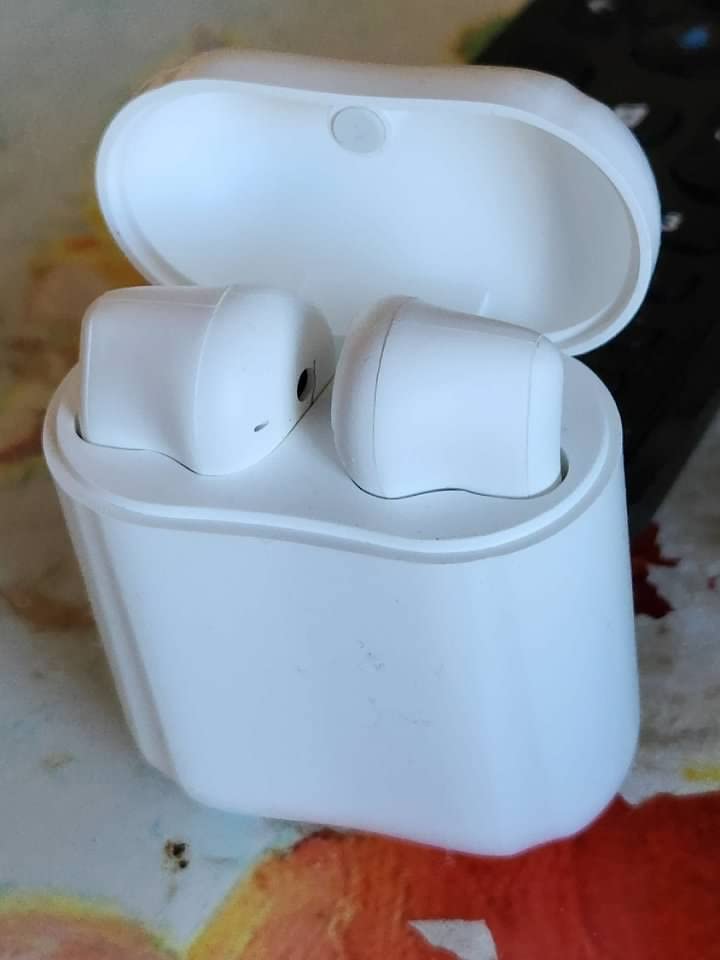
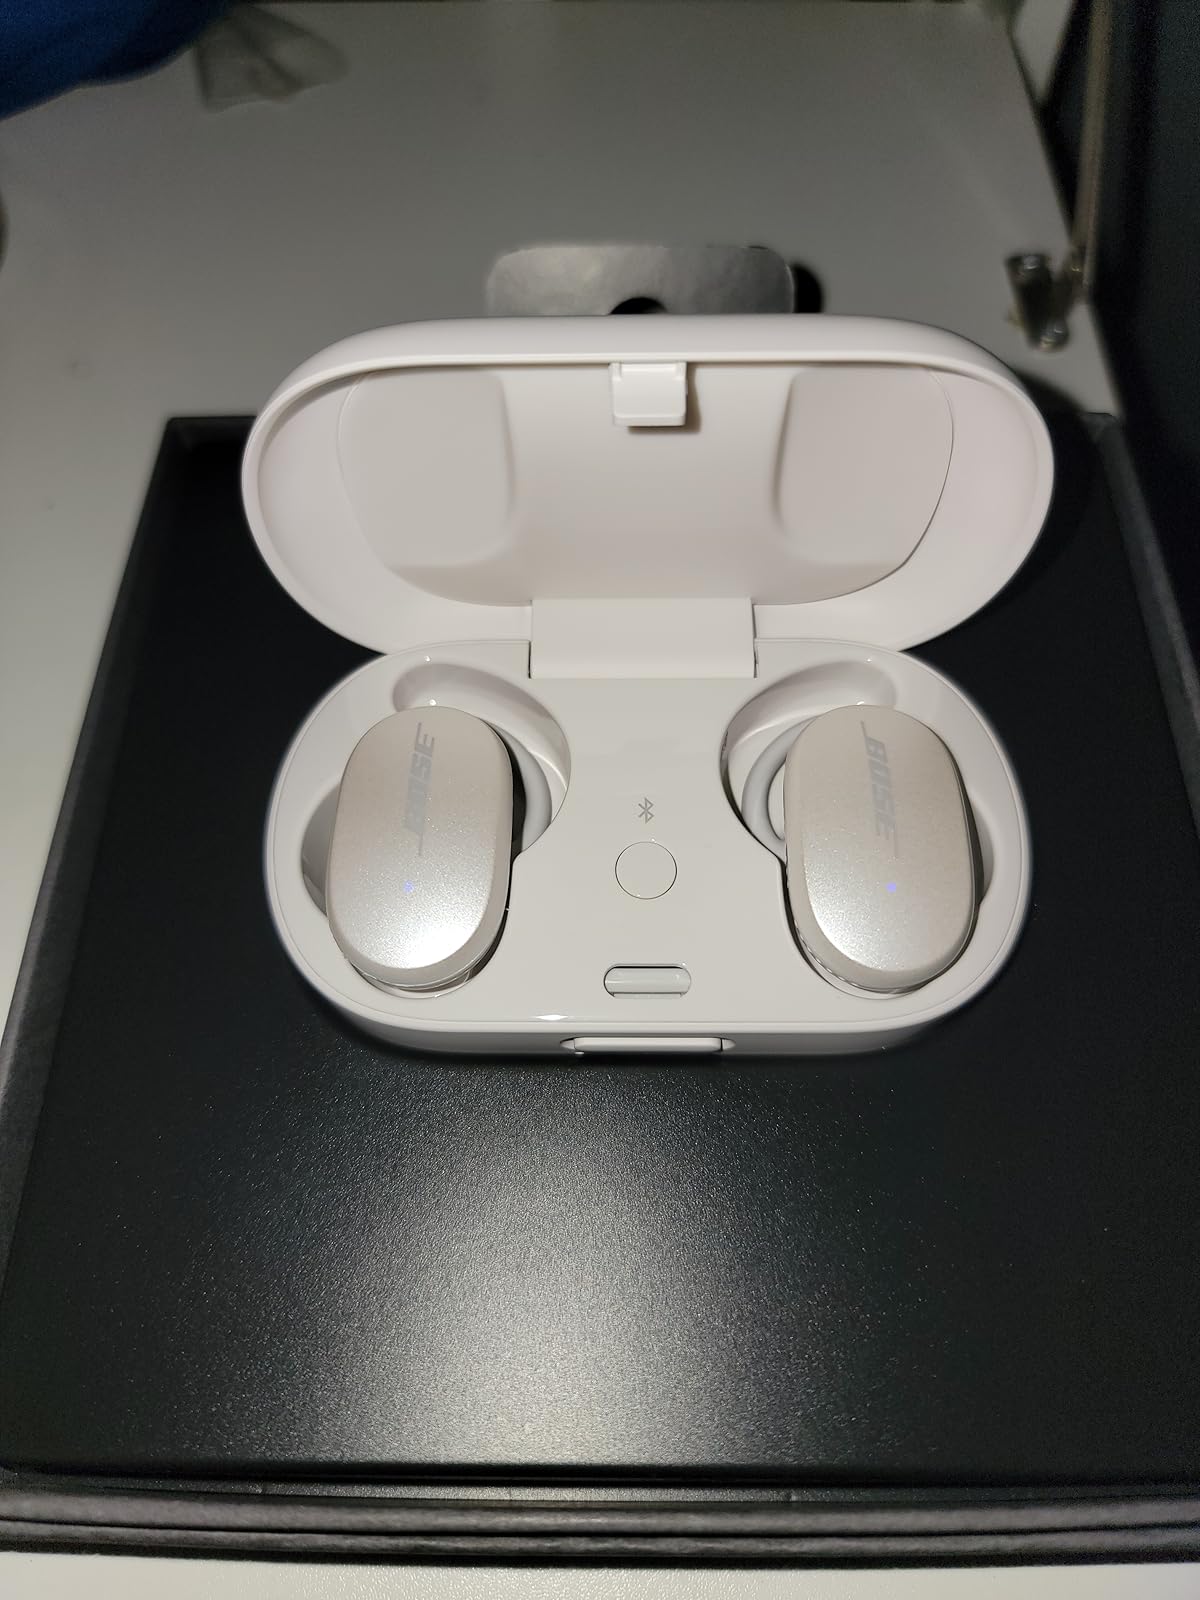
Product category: earbuds
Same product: no